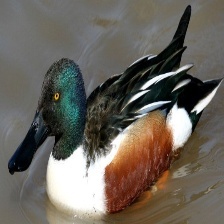
Species: NORTHERN SHOVELER
Scientific name: SPATULA CLYPEATA
ImageNet parent category: drake